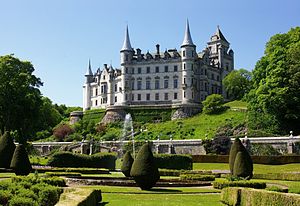
George Leveson-Gower, 1. Hertug af Sutherland / Biografi
Dunrobin Castle
George Granville Leveson-Gower, 1. Hertug af Sutherland KG, PC, kendt som Viscount Trentham fra 1758 til 1786, som Earl Gower fra 1786 til 1803 og som Markisen af Stafford fra 1803 til 1833, var en engelsk politiker, diplomat, godsejer og mæcen for kunst fra familien Leveson-Gower.